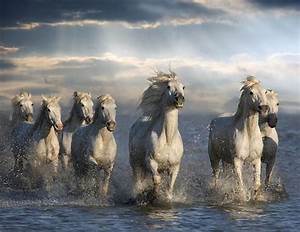
Label: horse